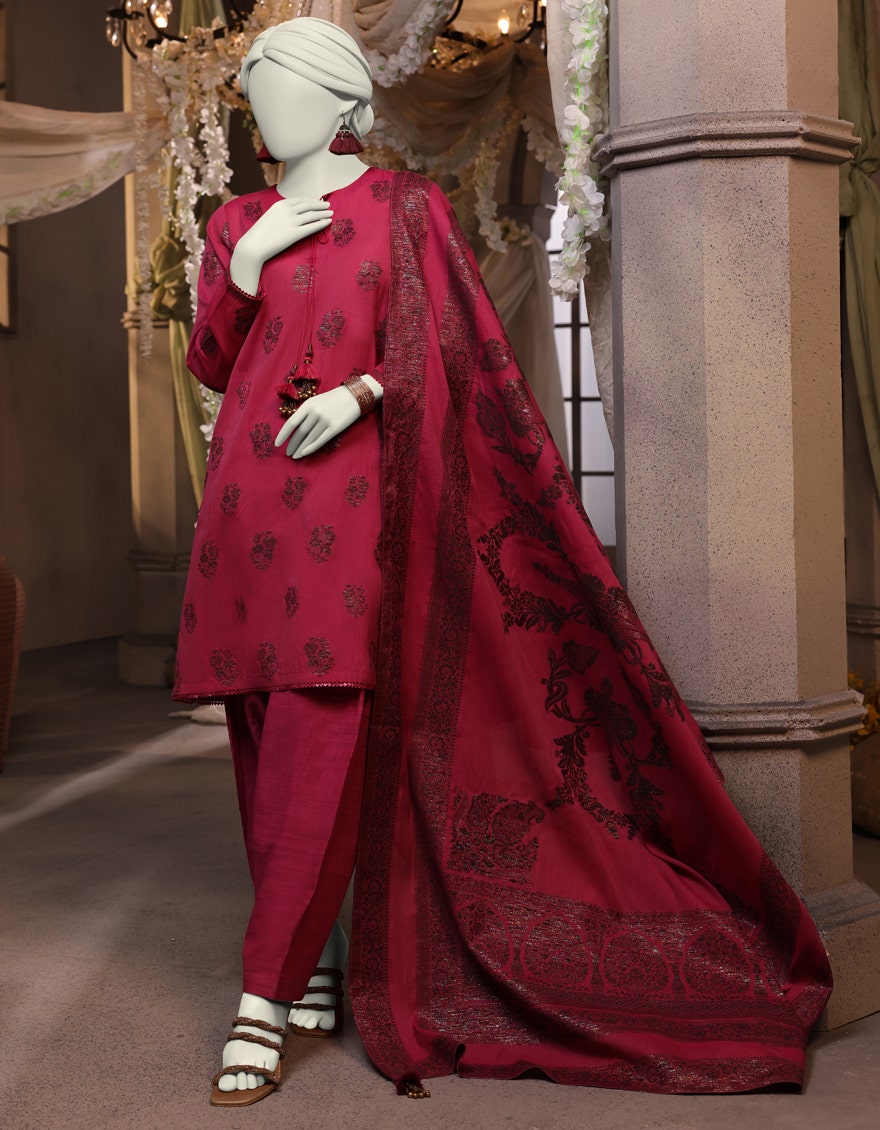
burgundy embroidered salwar suit